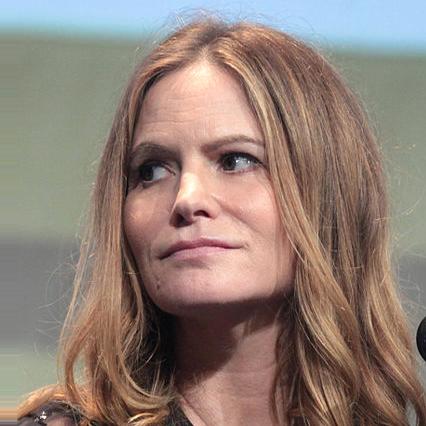
Age: 52